Julien Schepens

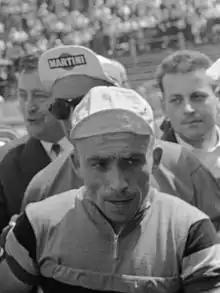
Schepens at the 1960 Tour de France

Julien Schepens (19 December 1935 – 16 August 2006) was a Belgian professional road bicycle racer. He won a stage in the 1960 Tour de France and also wore the yellow jersey for one day after his stage win. Other career highlights include stage wins in Paris–Nice and Four Days of Dunkirk as well as winning the Grand Prix de Denain in 1962.